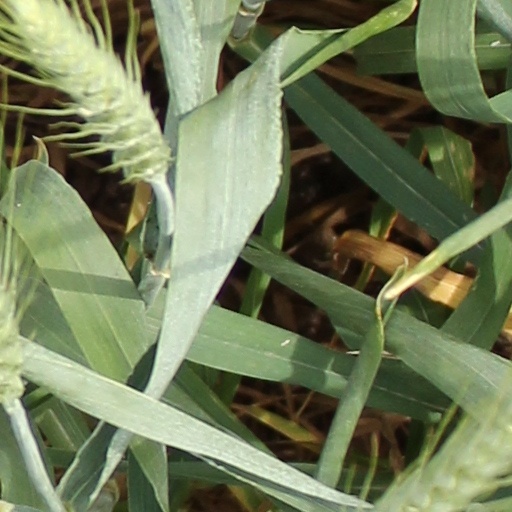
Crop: wheat